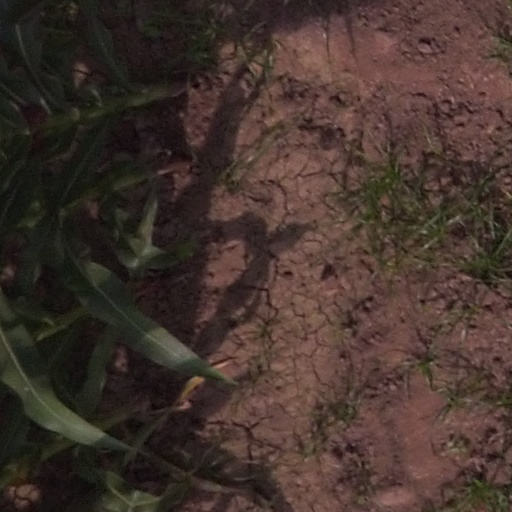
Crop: maize; corn